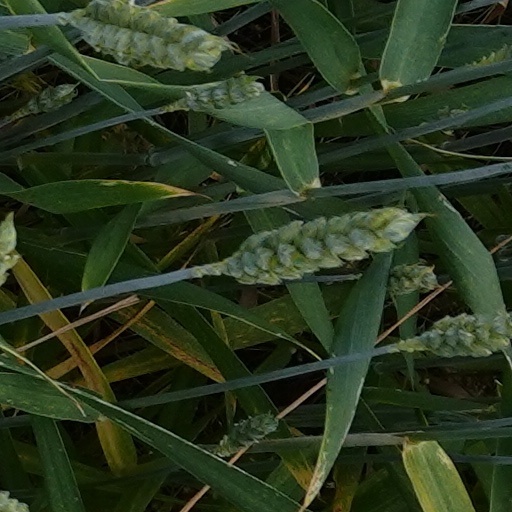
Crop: wheat